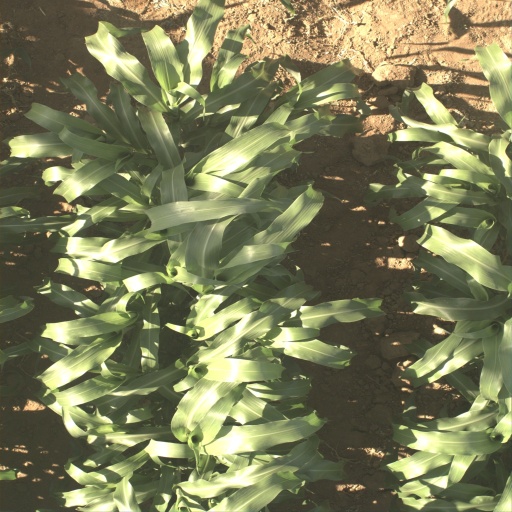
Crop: sorghum